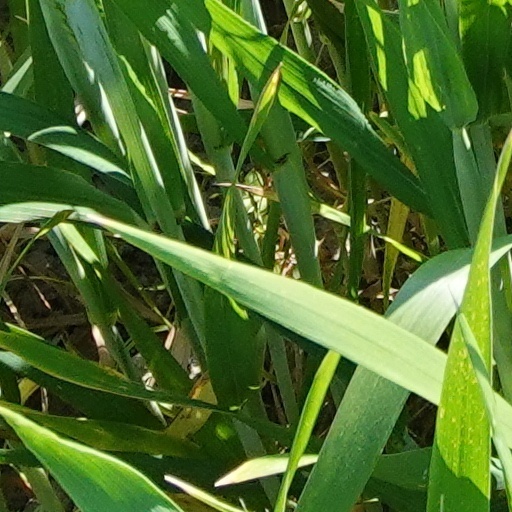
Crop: wheat